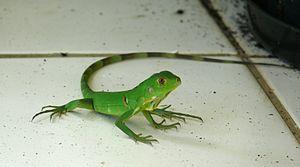
Iguana iguana juvénile à Kourou en Guyane française. Le même que sur Image:Jeune lézard kourou.jpg.
Kourou est une commune française, située dans le département de la Guyane. Avec 25 189 habitants en 2010, Kourou est la quatrième commune la plus peuplée de ce département d’outre-mer derrière Cayenne, Saint-Laurent-du-Maroni et Matoury.
Iguana iguana est une espèce de sauriens de la famille des Iguanidae. En français, elle est nommée Iguane vert ou Iguane commun.